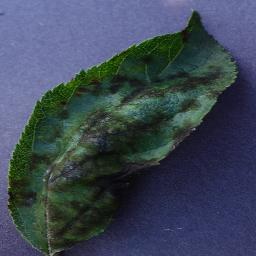
Label: Apple___Apple_scab